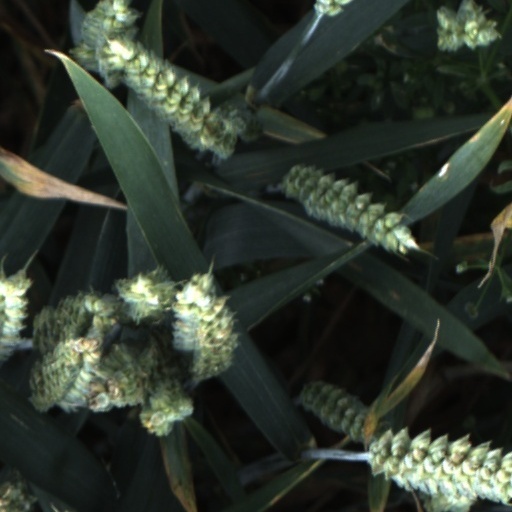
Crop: wheat